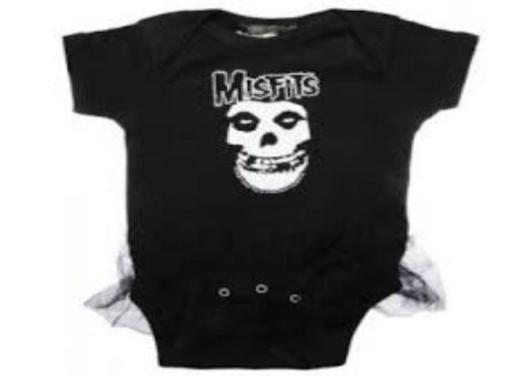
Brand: misfit
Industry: Electronic